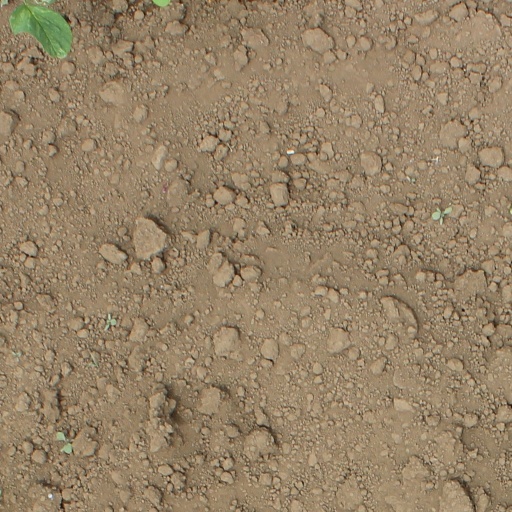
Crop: soybean